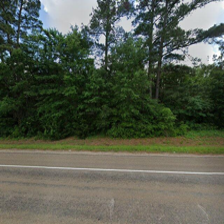
Label: streetView